Skull and crossbones (fraternities and sports)

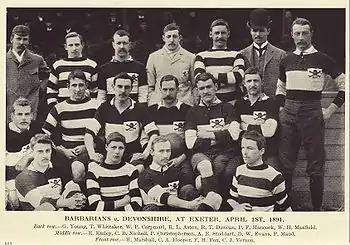
Barbarians team that faced Exeter, April 1891

In sports, the symbol was first adopted in the 1870s. It was popular across many football sports in Great Britain and is still widely used by modern sports teams. The earliest teams to adopt the skull and crossbones were rugby union teams of the time. Although some coastal teams adopted an association with pirates in their team name, most teams used the symbol simply as a form of rebellion and its connotation with danger. The first Cardiff RFC team adopted a white skull and crossbones on the team's black strip in 1876, but this was changed the next season after pressure from the players' parents. The symbol was also used by the invitational touring rugby team the Barbarians, but this was dropped for the black and white hoops by the late 1890s.